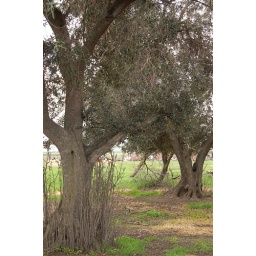
None of these is the olive tree shown next to the abandoned house in this set.